Donetsk

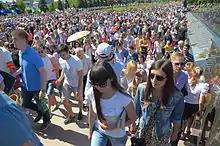
Victory Day on 9 May 2013

Starting on 7 April 2014, Donetsk was "de facto" governed by the Donetsk People's Republic as its capital city. The Donetsk People's Republic was at that time not recognized internationally, and all UN member states recognized the city as Ukrainian. However, in February 2022, Russia recognized the DPR and the neighboring Luhansk People's Republic as sovereign states, and later that year officially annexed them (along with various other parts of Ukraine that were then at least partially under Russian military occupation). The member states of the United Nations still overwhelmingly considered the areas to be Ukrainian, with only Syria, North Korea, and Russia itself considering them to be Russian.